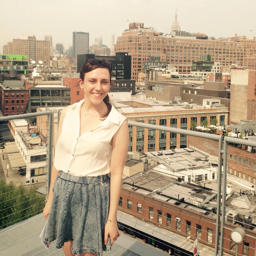
a city to lift you up ? definitely not .